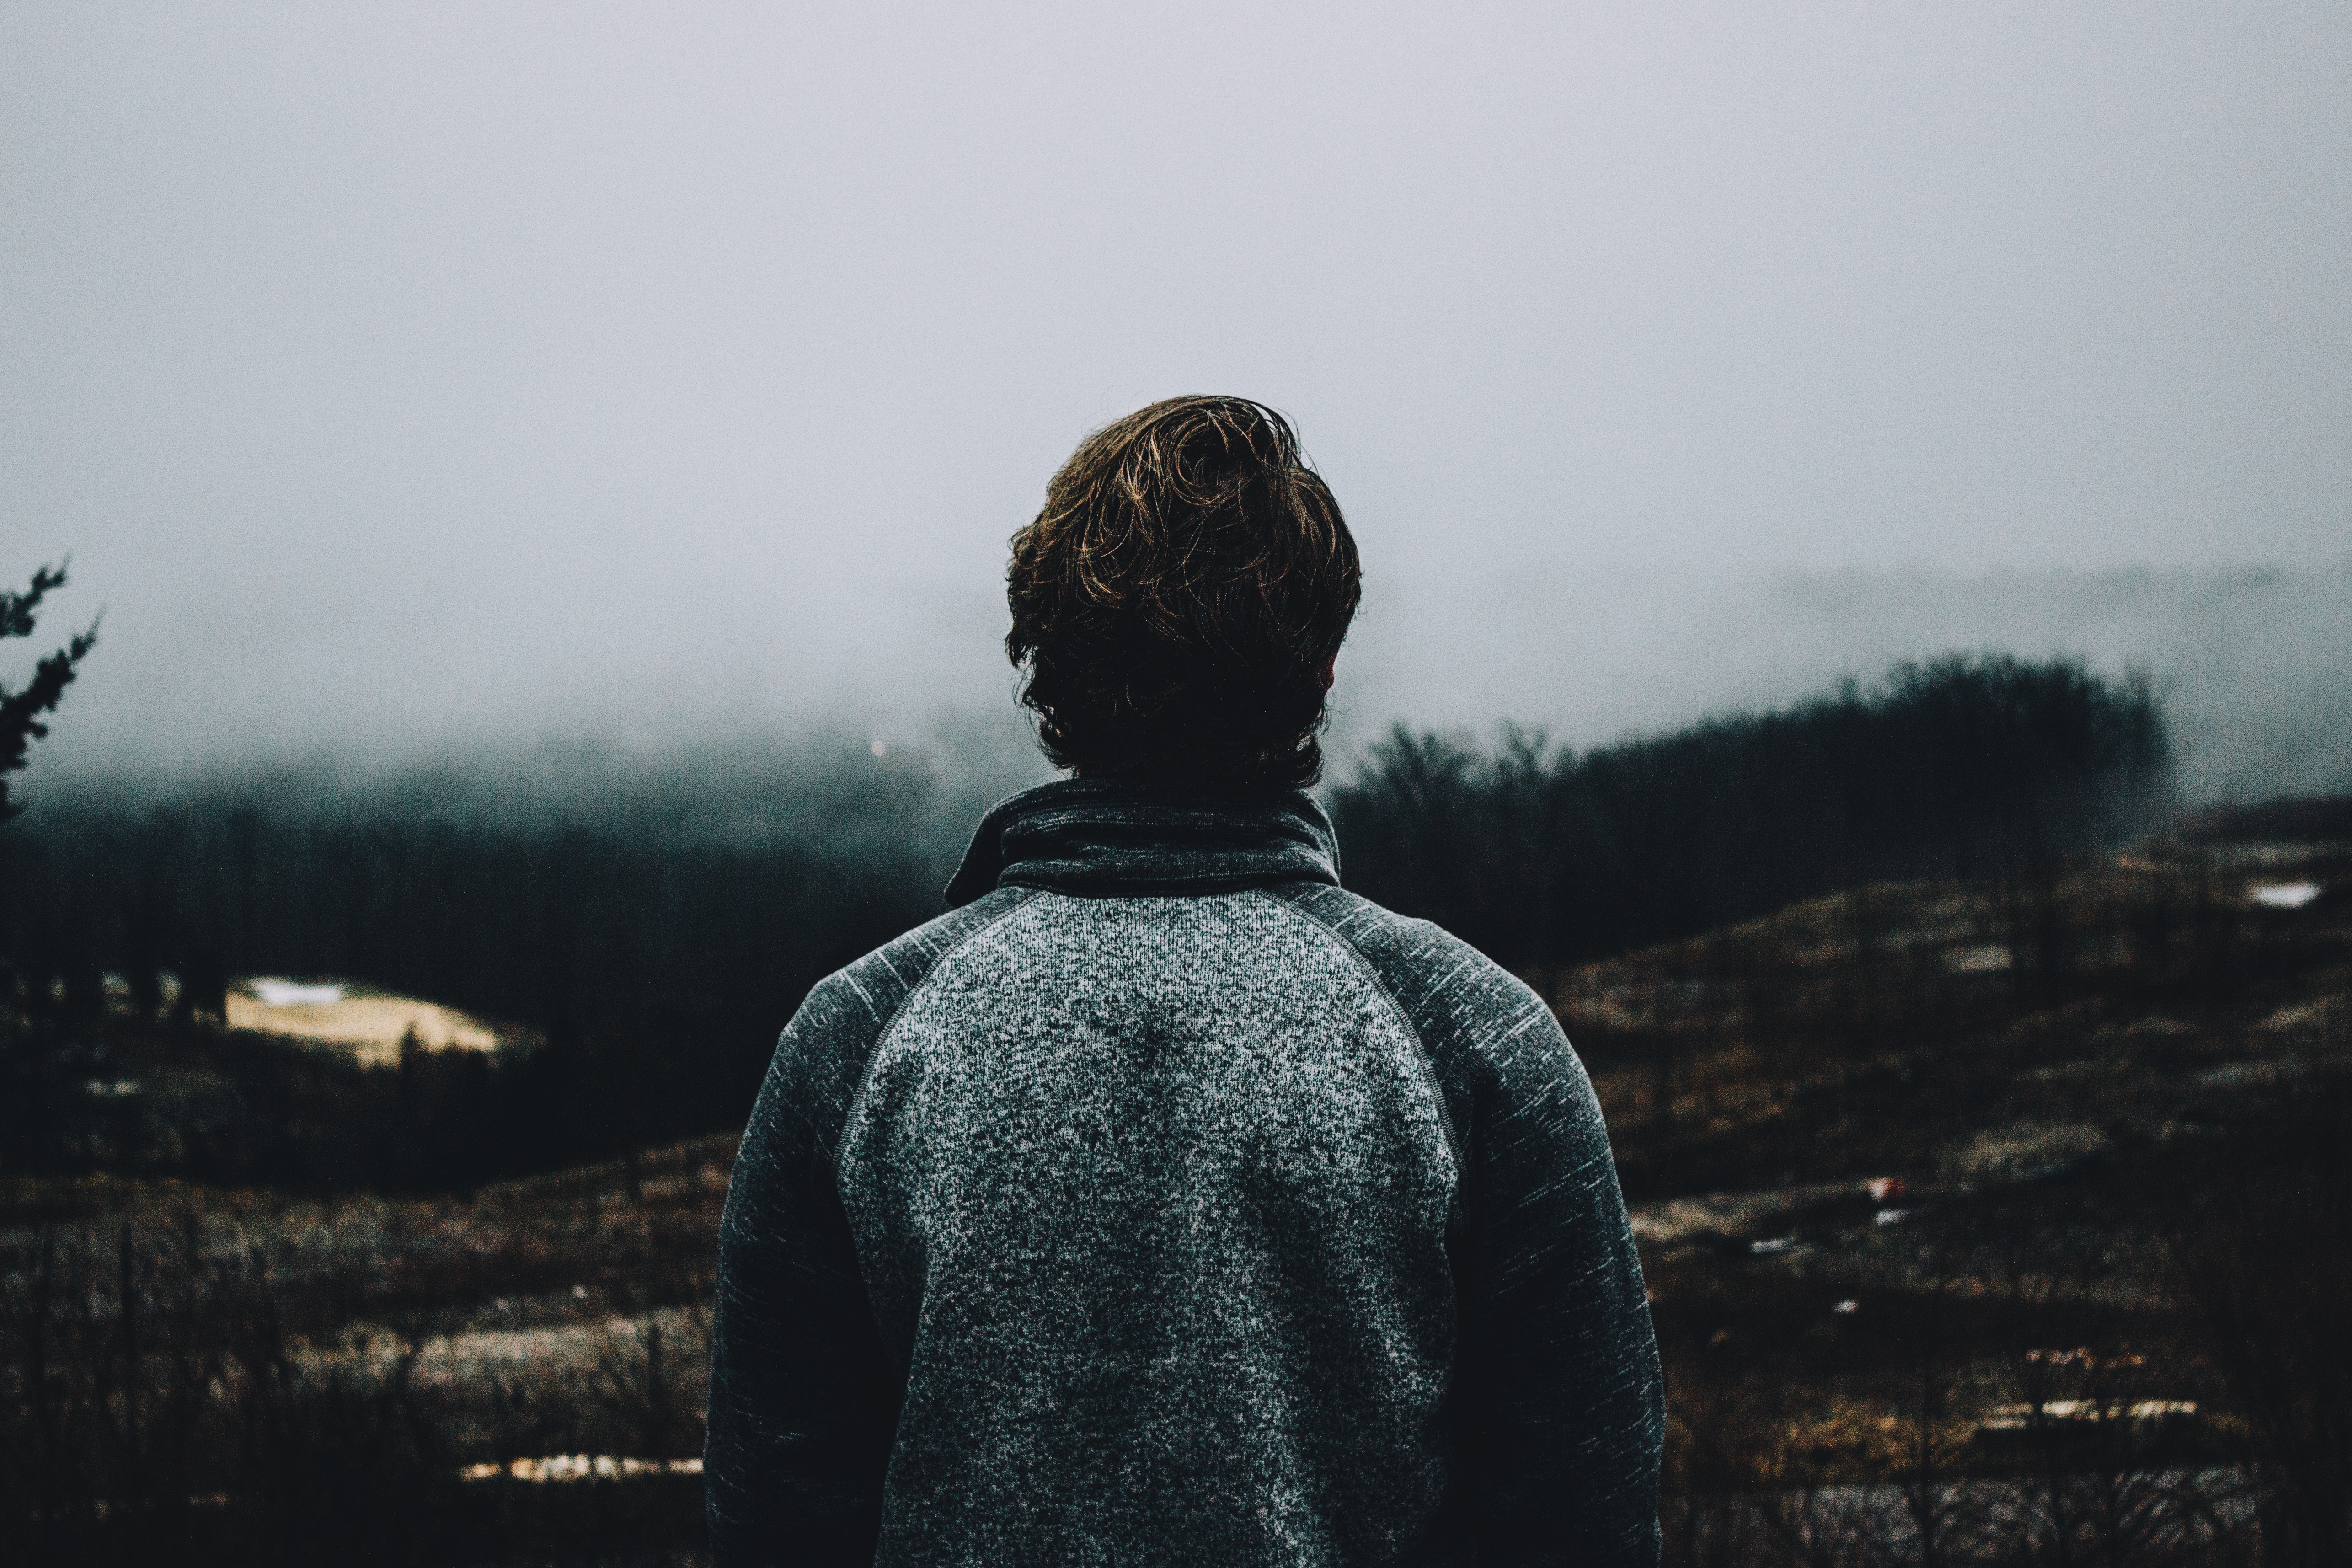
man, person, snow, winter, sunlight, morning, foggy, evening, solo, weather, darkness, atmospheric phenomenon, atmosphere of earth